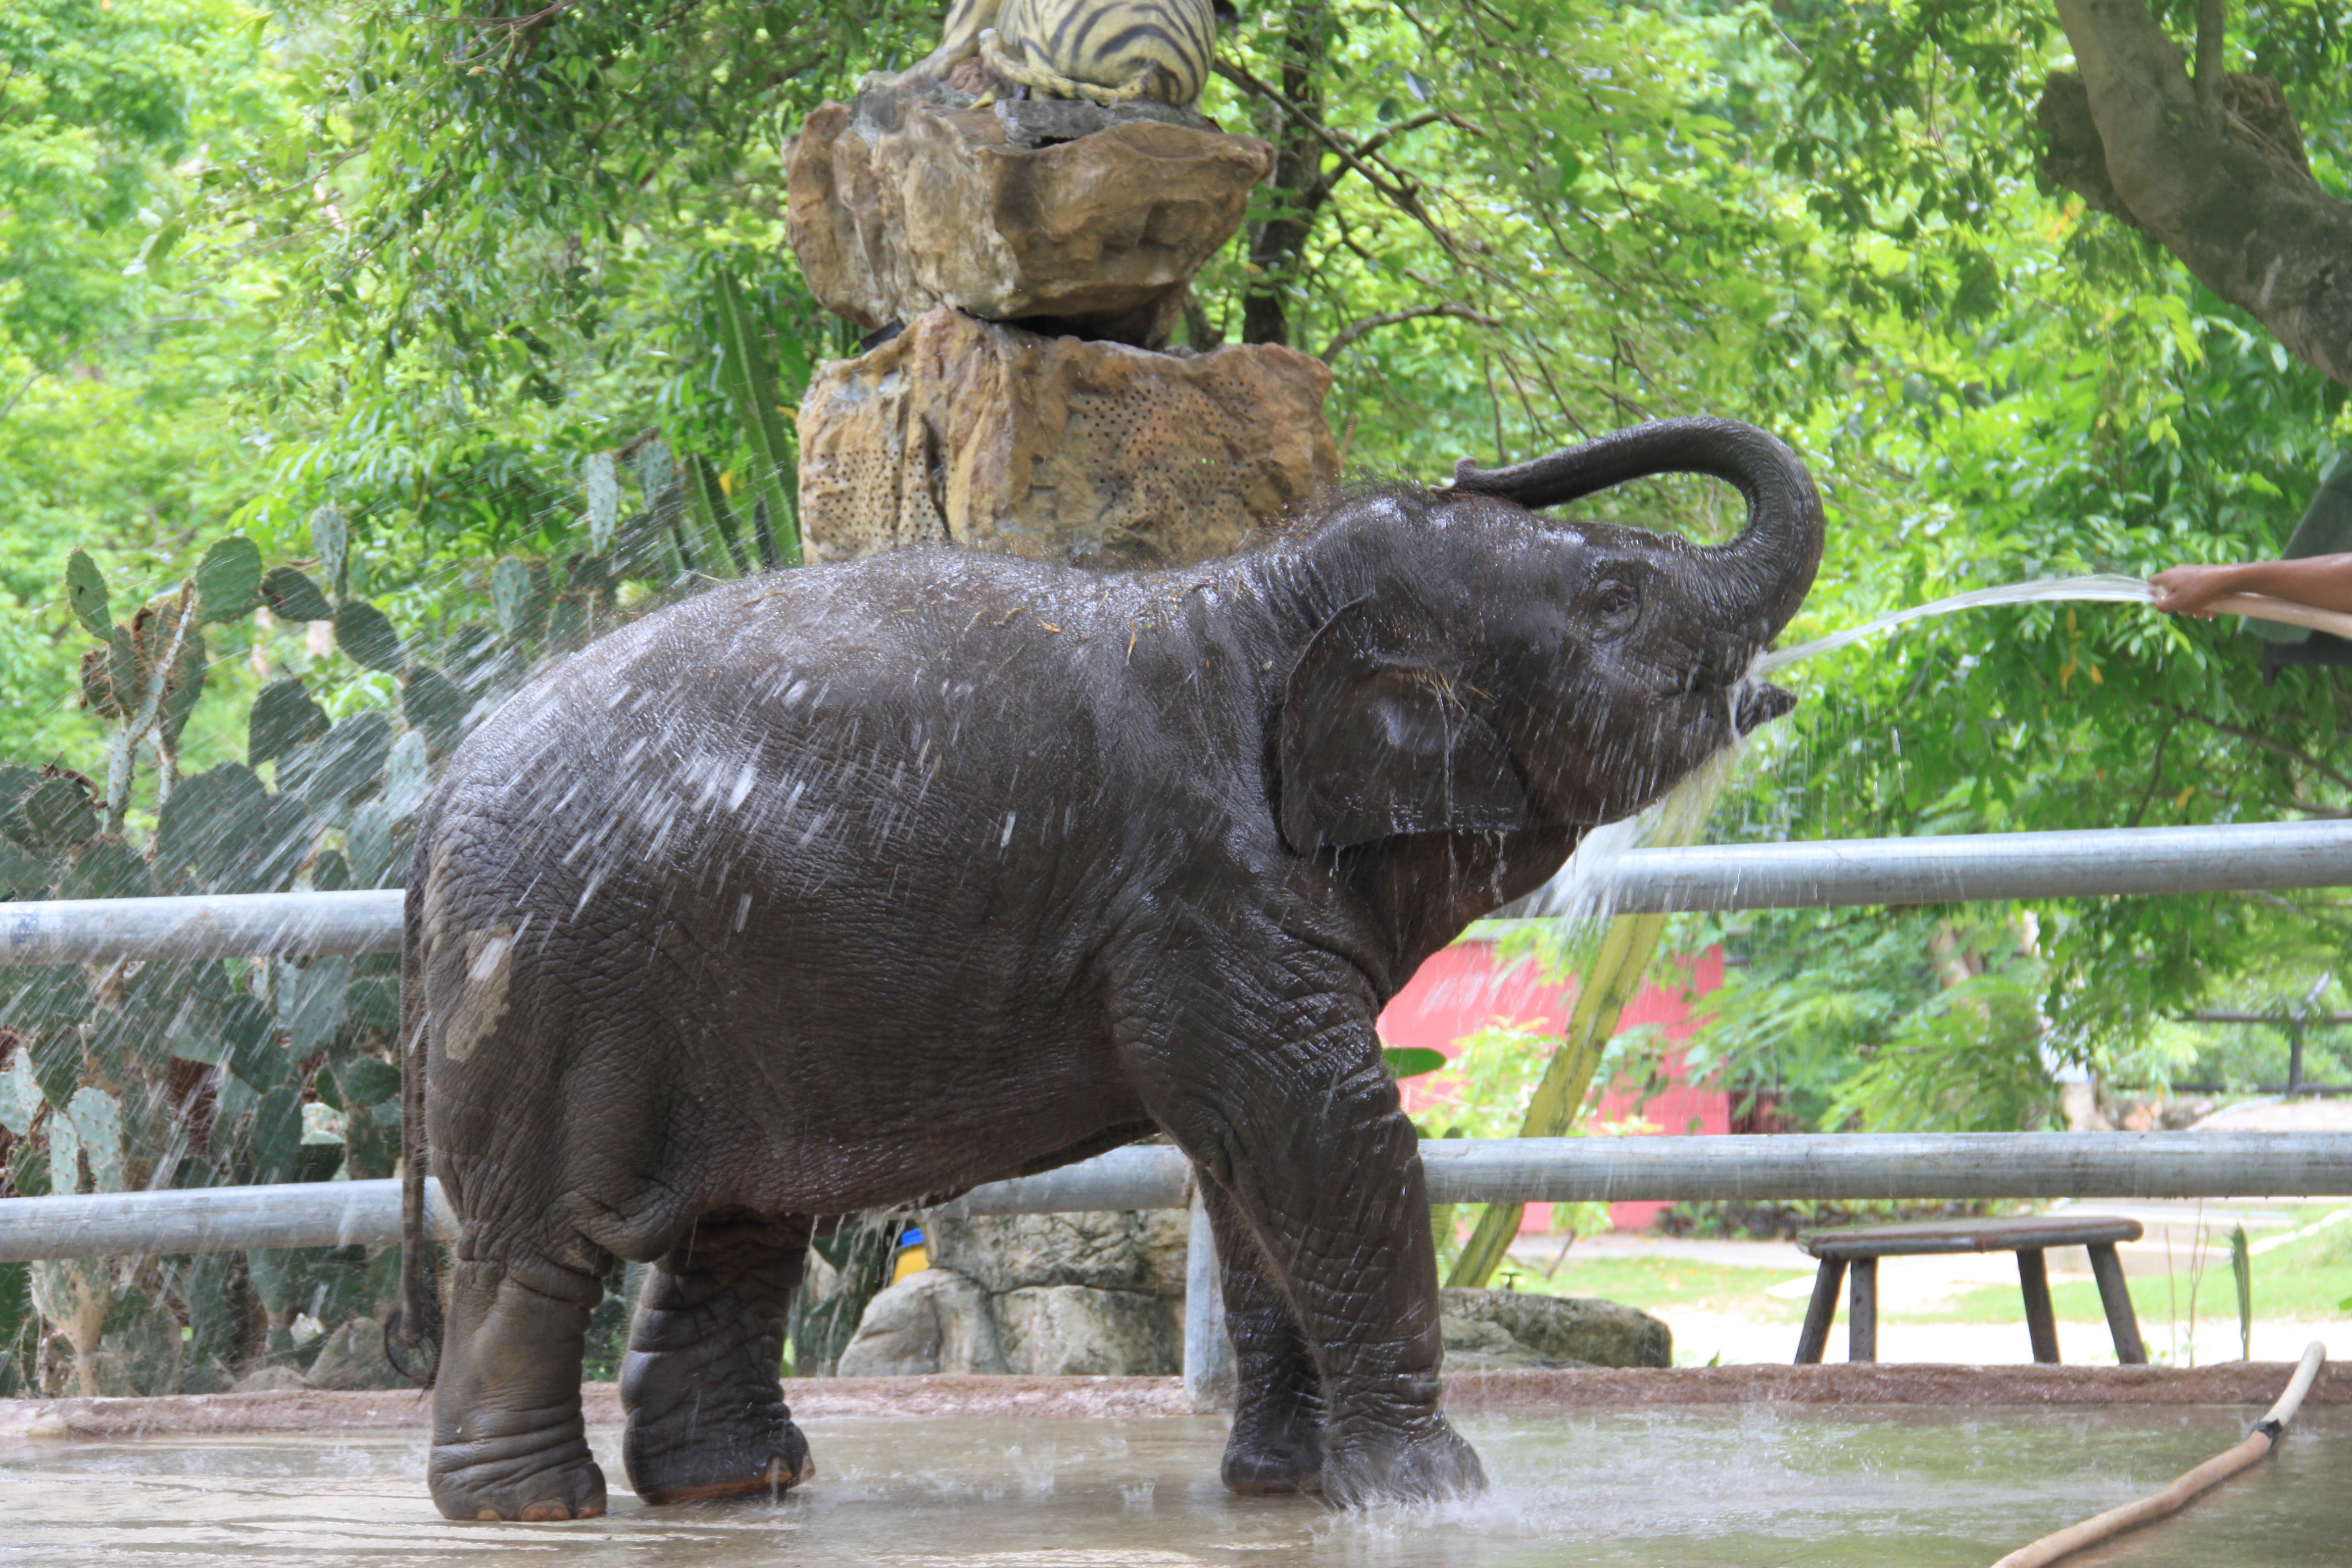
nature, trunk, summer, vacation, travel, recreation, wildlife, zoo, asia, fauna, elephant, thailand, animals, baby elephant, indian elephant, outdoor recreation, elephants and mammoths